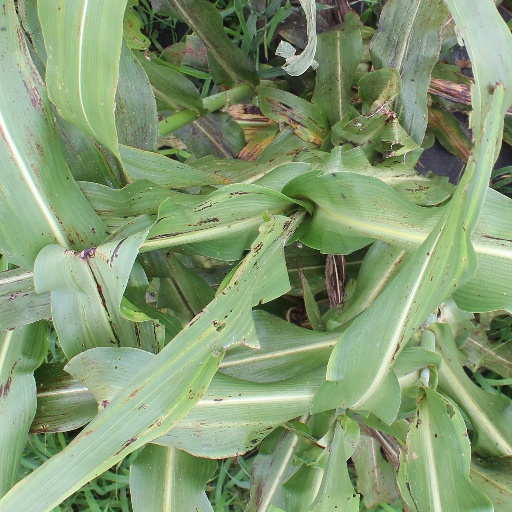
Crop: sorghum